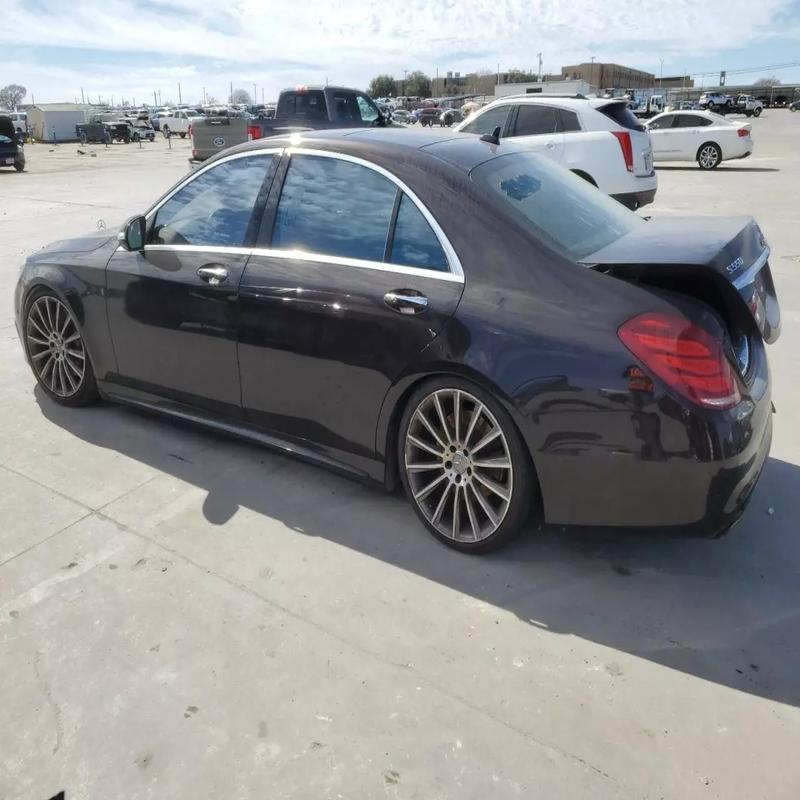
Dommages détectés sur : malle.
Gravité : mineur